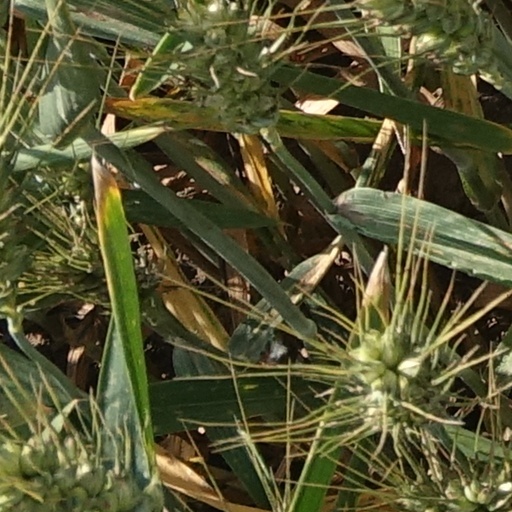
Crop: wheat